Mág (film)

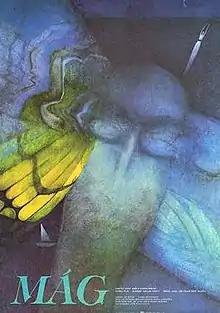
Czech poster

Mág (Magician) is a 1988 Czech film directed by František Vláčil. The film is about Czech poet Karel Hynek Mácha. It is Vláčil's last film. The film received mixed reviews and critics called it a reflection of Vláčil's previous work.